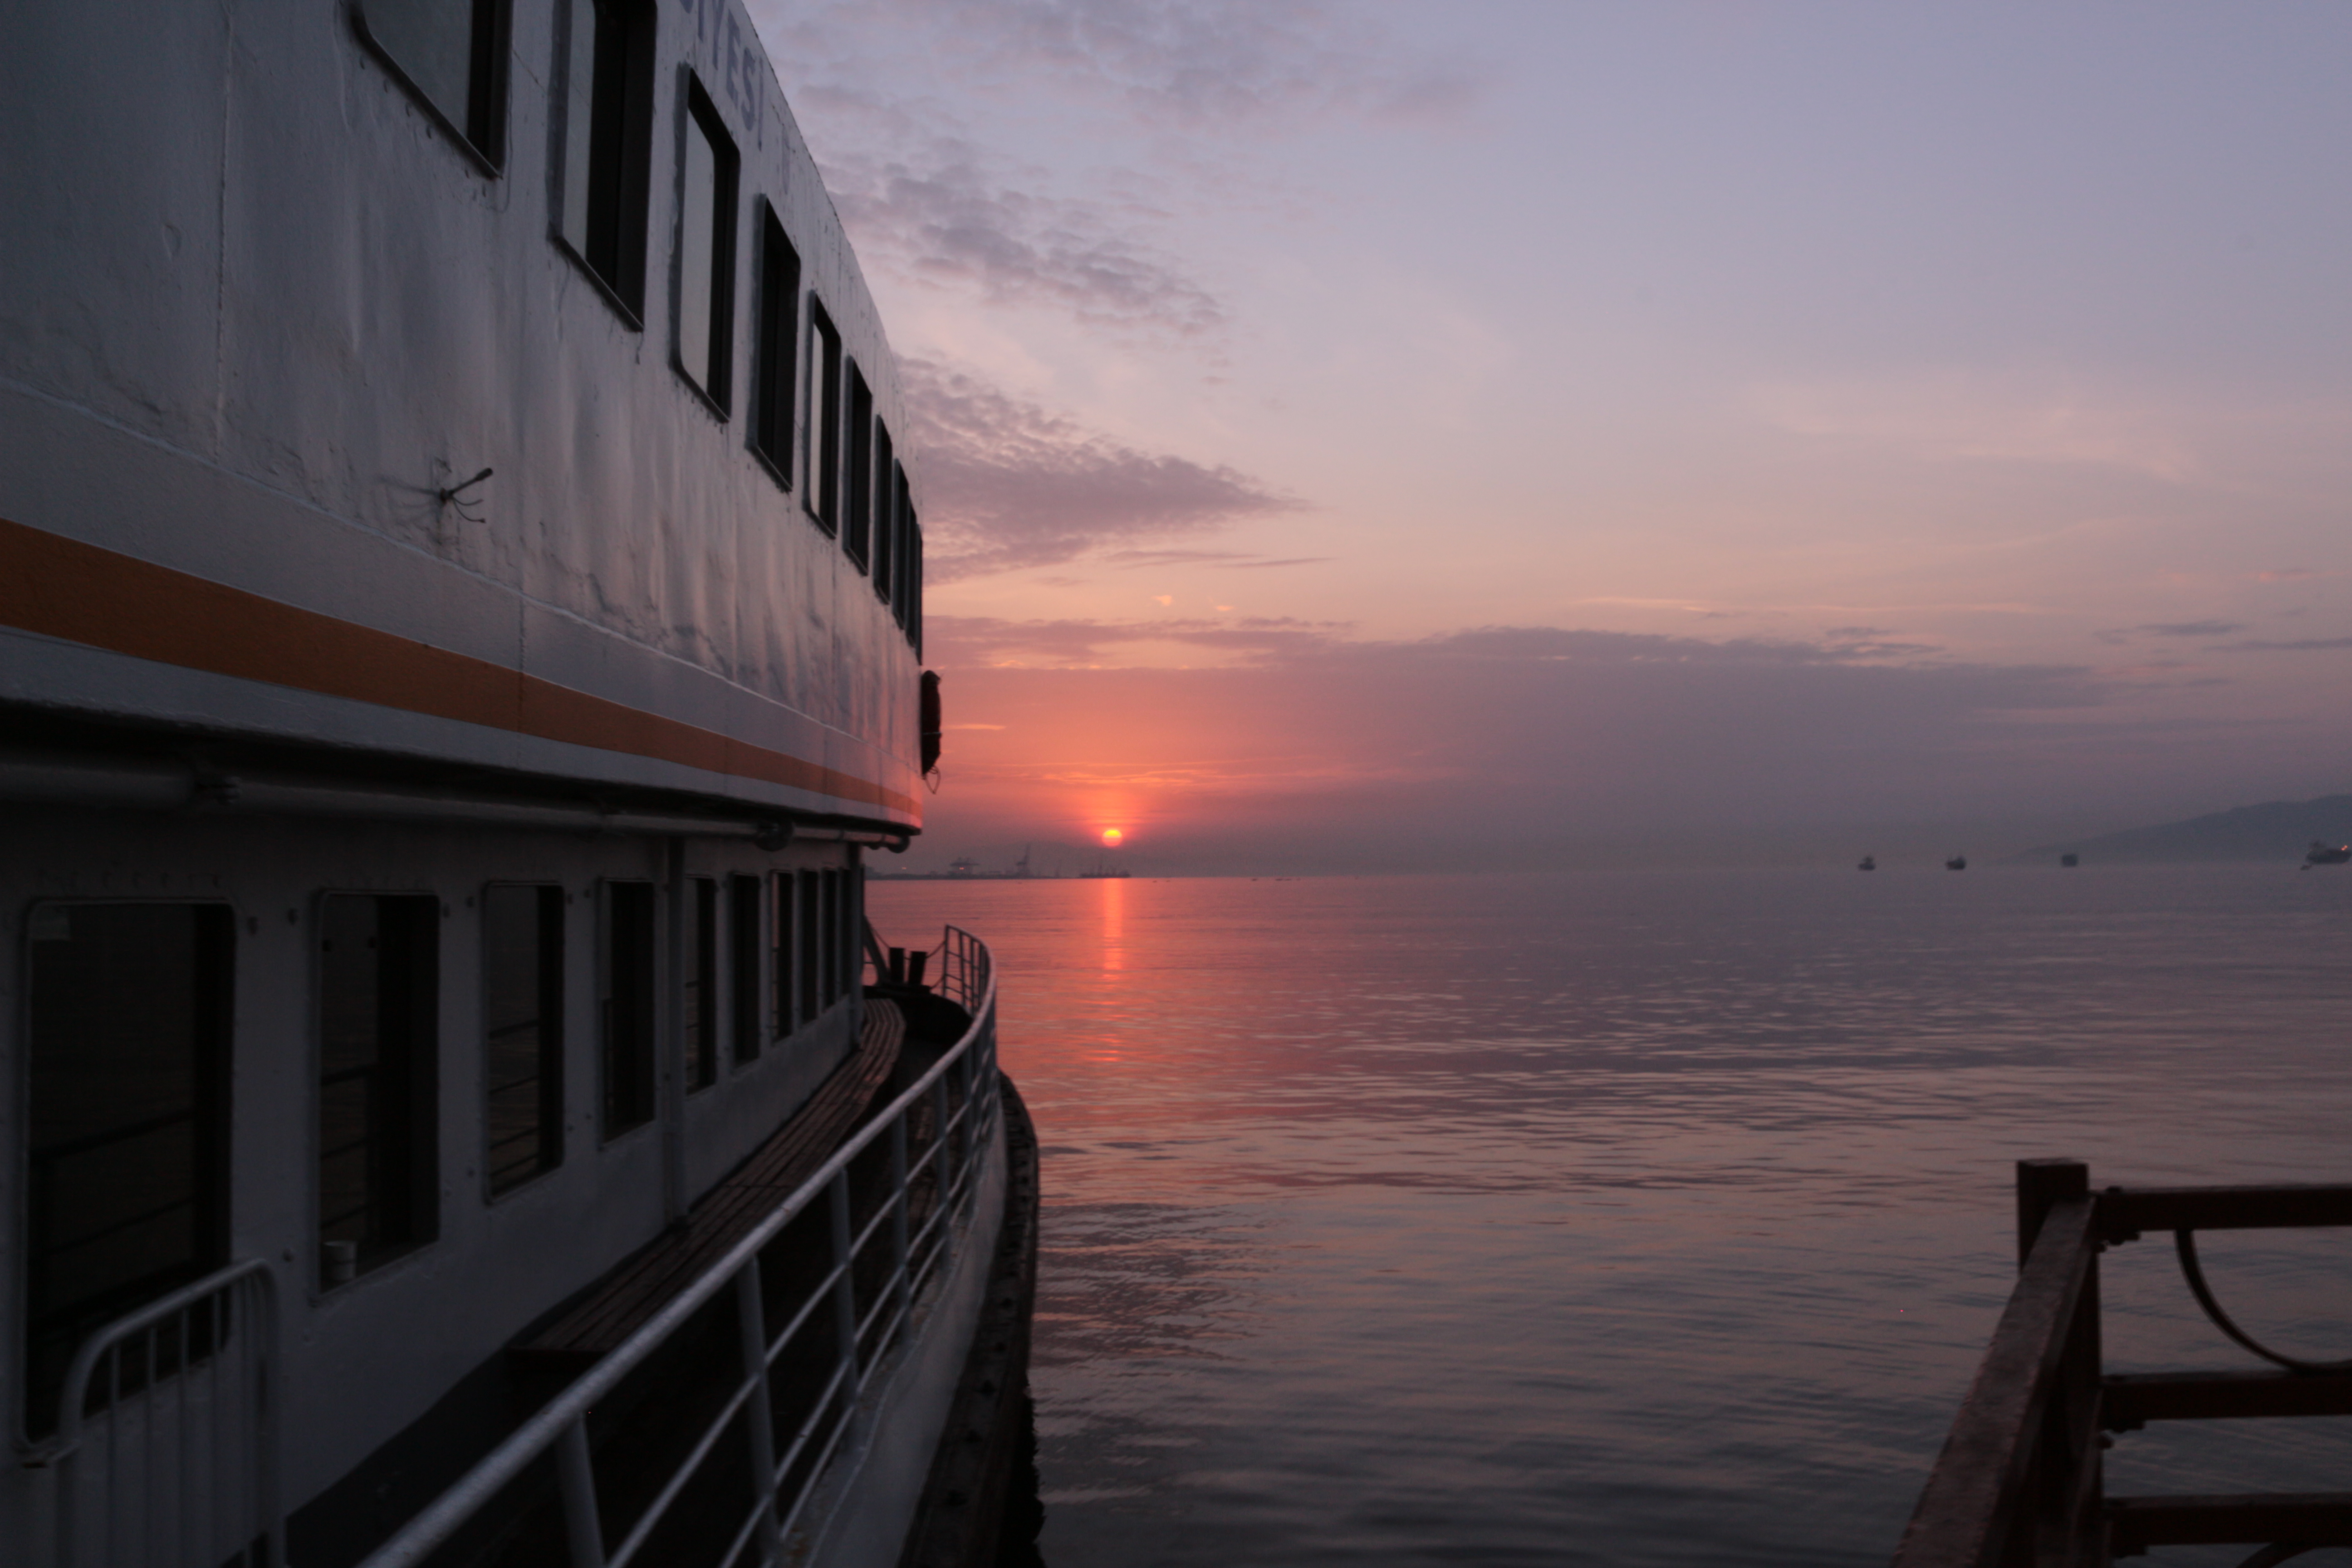
sunset, sky, sunrise, sea, horizon, cloud, morning, water, dawn, dusk, evening, calm, ocean, pier, sun